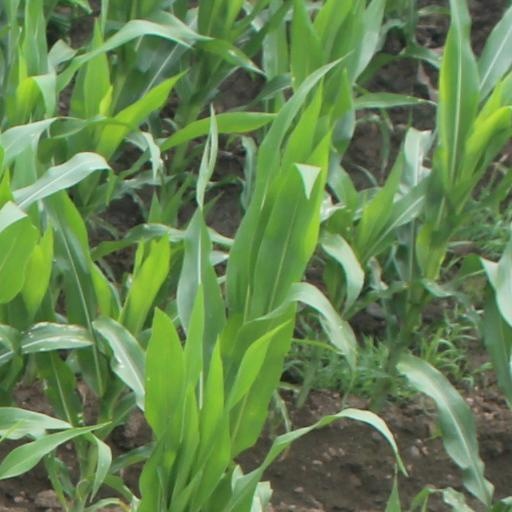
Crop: maize; corn